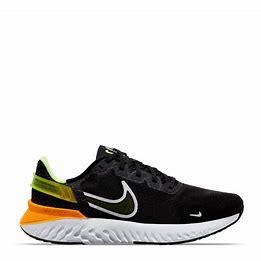
Brand: Nike
Model: Legend React